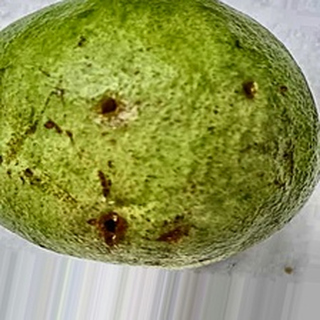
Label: guava_fruit_fly